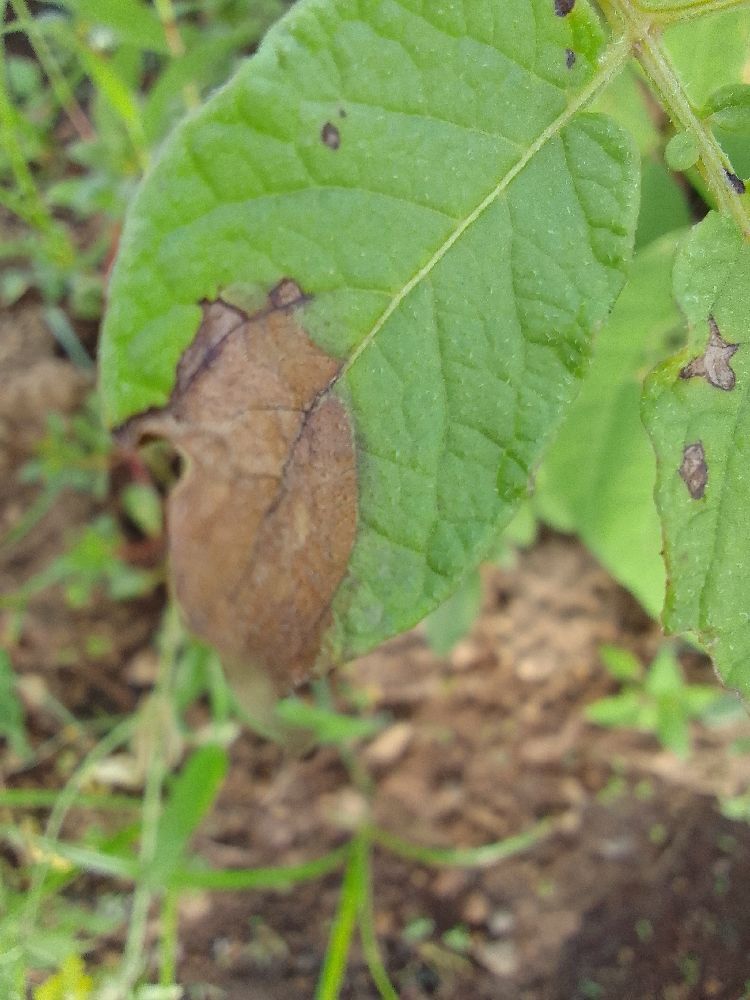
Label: Late blight